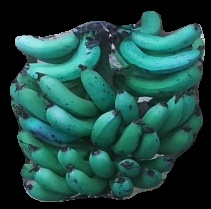
Variety: pachbale
Grade: grade3